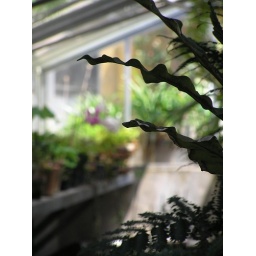
at home in the glass house